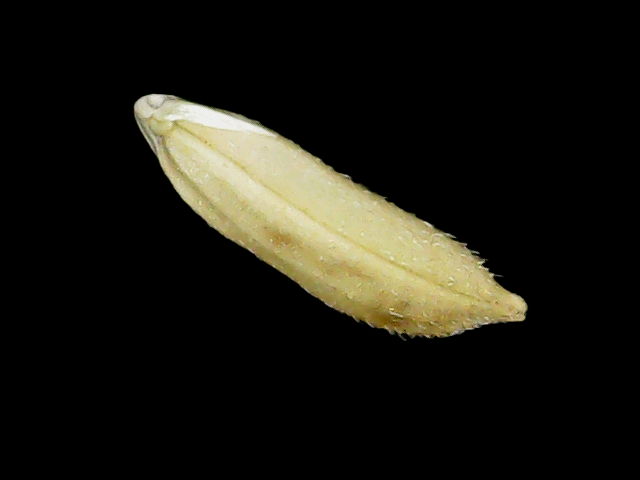
Rice variety: Binadhan11